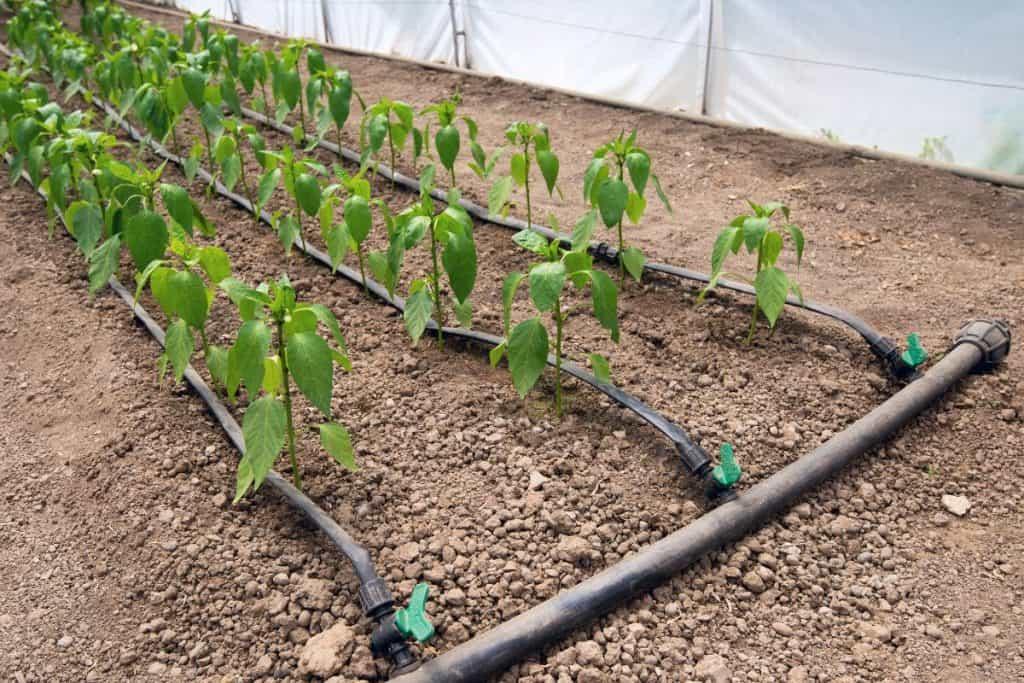
Eneo maalumu mfano wa shamba ama kitalu, chenye miche midogo iliyoota na kuchipua kwa rangi ya kijani kibichi, pamoja na mabomba yaliyopitishwa katikati ya miche hiyo kama mfumo wa umwagiliaji, ikiashiria kuwa ni eneo linalotumika na wakulima kwa ajili ya shughuli za kilimo.